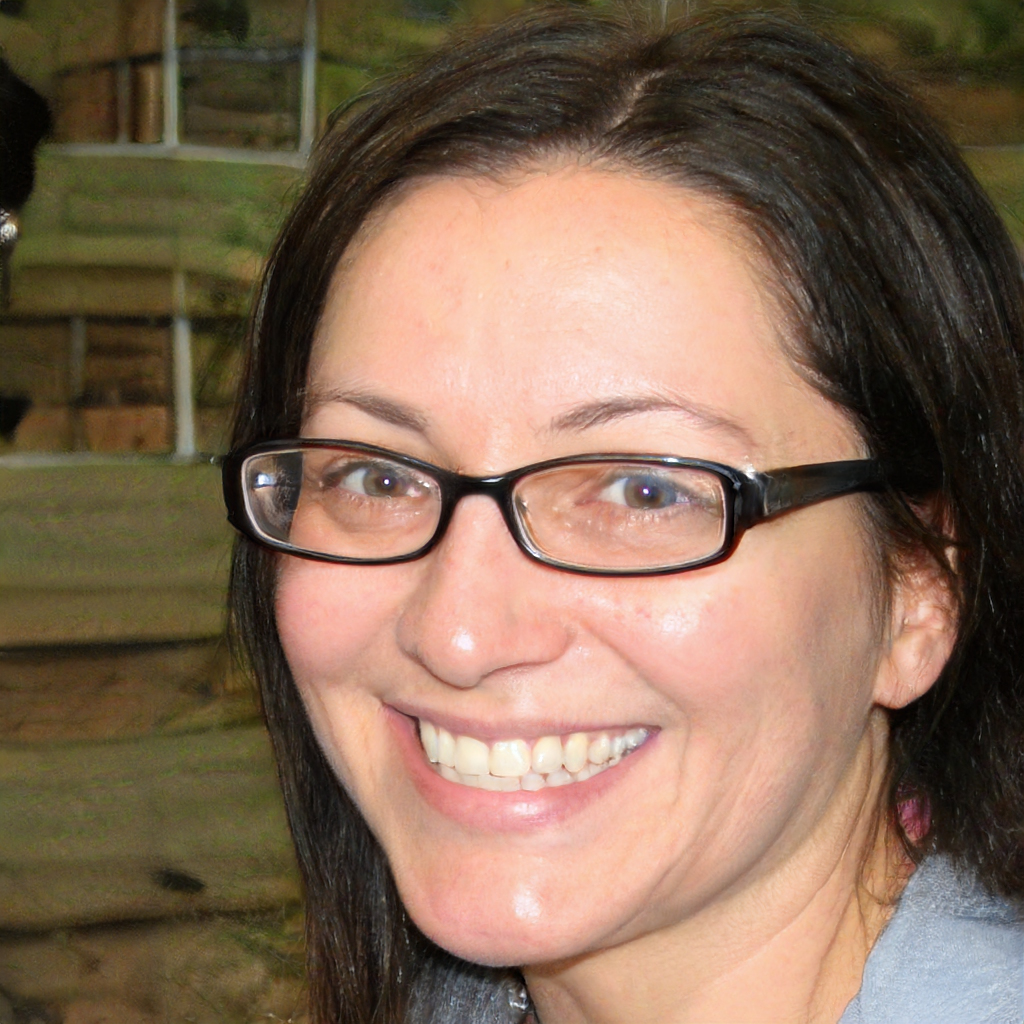
Gender: Female